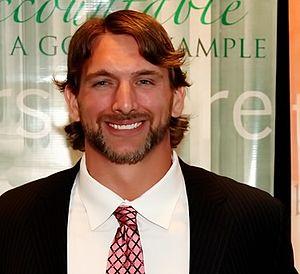
Aaron Allan Kampman est un joueur américain de football américain évoluant au poste de defensive end. Il joue actuellement avec les Jaguars de Jacksonville.